Oklahoma State Highway 56

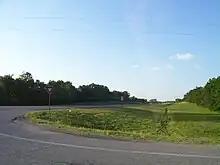
Northbound SH-56 as seen from the SH-9 junction

SH-56 begins at the junction of SH-39 and US-377/SH-3E/SH-99 four miles (6 km) east of Konawa. From here, the highway and heads east, curving through the hilly terrain of southeastern Seminole County. The highway passes through the town of Sasakwa east of US-377. At Sasakwa, the road turns north, crossing the Little River northeast of town and generally paralleling the Seminole–Hughes County county line.